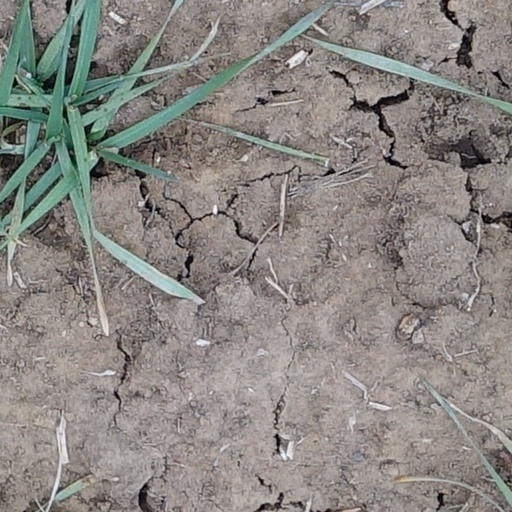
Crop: wheat